North Fork Pacheco Creek

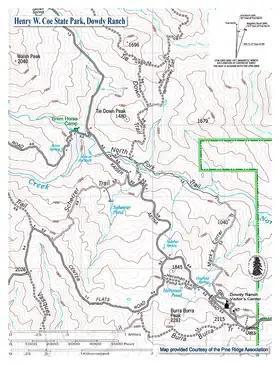
Map of southeastern Henry Coe State Park in the Diablo Range of California, showing North Fork Pacheco Creek and the "Hole in the Rock" barrier to upstream steelhead trout runs below the Brem Horse Camp

North Fork Pacheco Creek is a tributary stream of Pacheco Creek, in Santa Clara County, California. Originally it was considered the upper reach of Pacheco Creek. Its source is at an elevation of at on a mountain side in Henry W. Coe State Park and is the headwaters of the Pajaro River watershed.